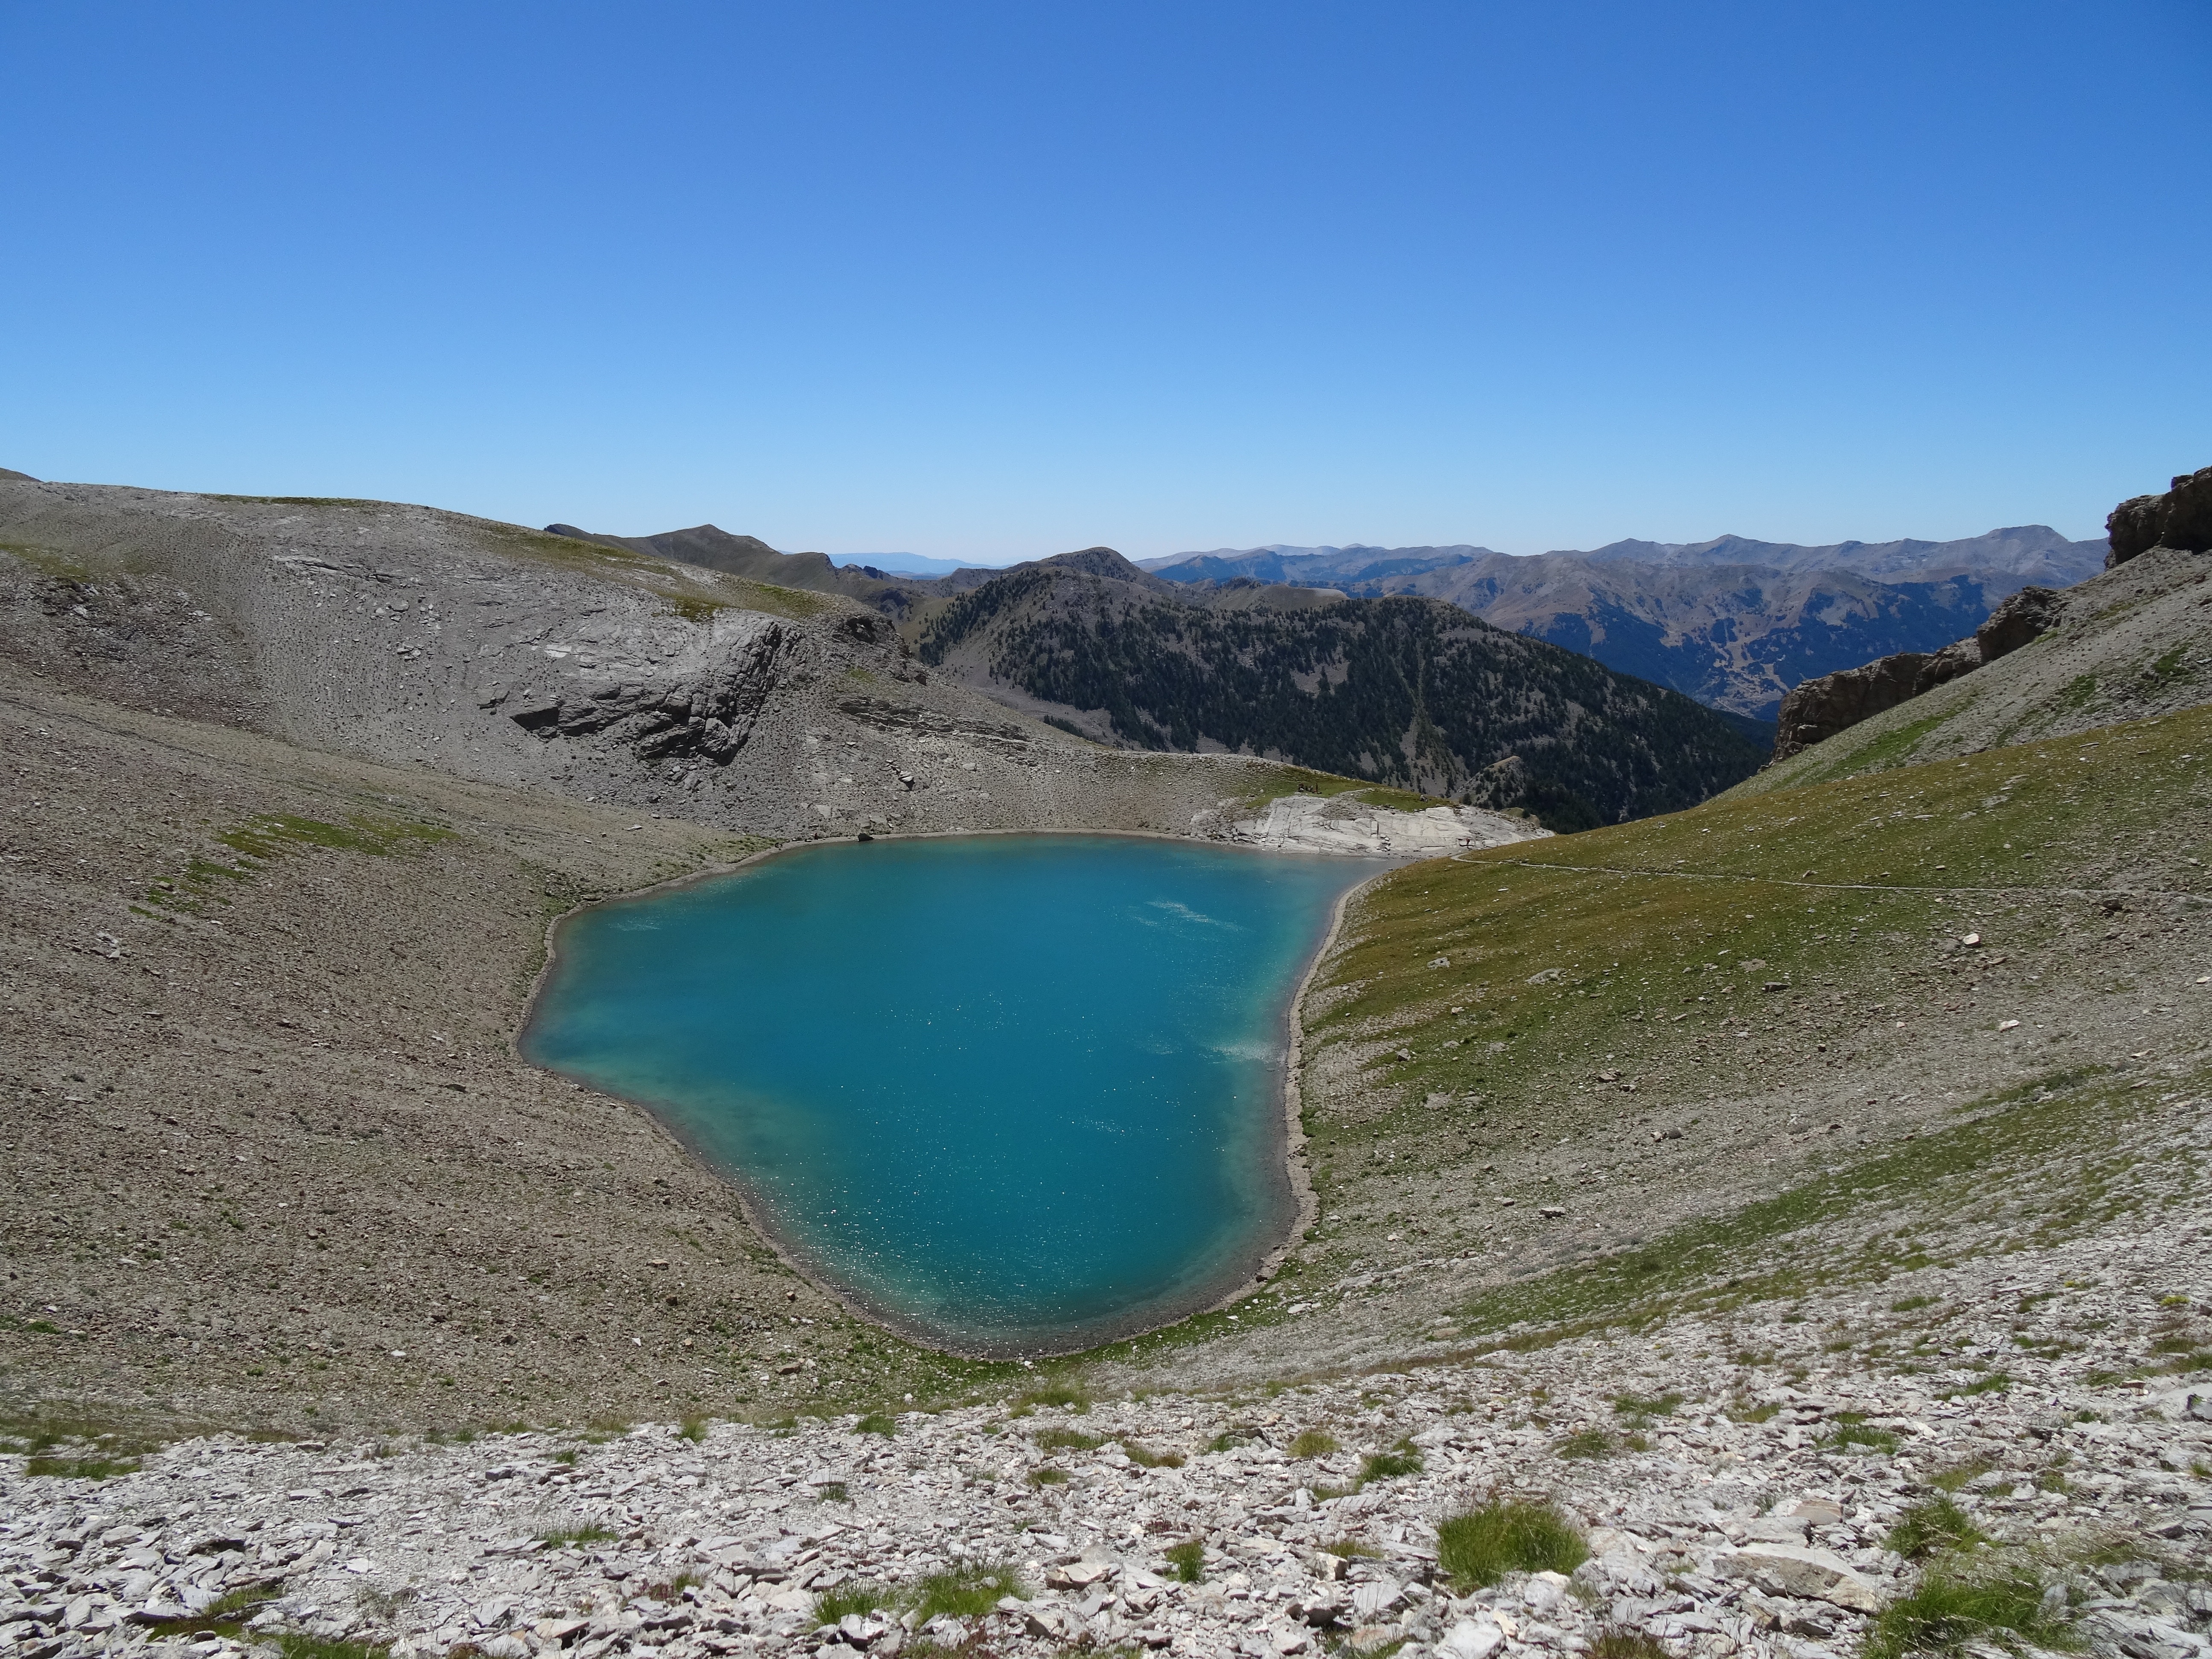
landscape, sea, wilderness, mountain, hill, lake, mountain range, france, reservoir, terrain, ridge, geology, plateau, fell, landform, lake early cayolle, pass cayolle, ubaye, alps of high provence, geographical feature, mountainous landforms